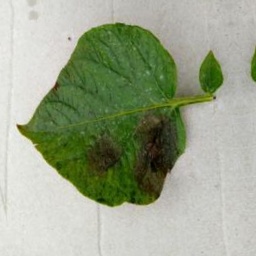
Etiqueta: Late Blight